Amal Women's Training Center and Moroccan Restaurant

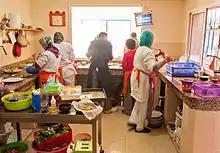
Trainees and volunteers preparing lunch with the culinary teacher in the center's kitchen

As of March 2018 the center has 25 full-time employees, including program staff and culinary teachers.